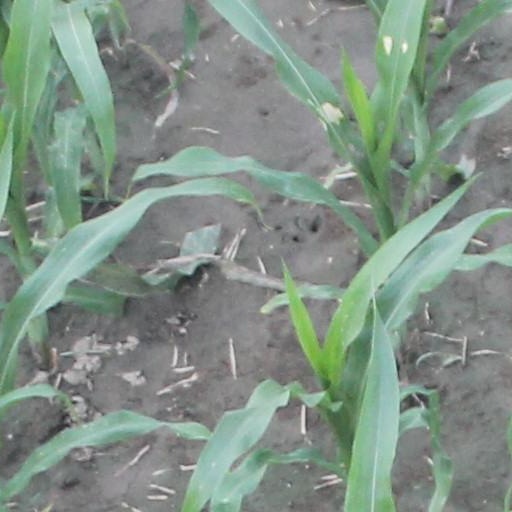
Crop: maize; corn